Canadian cuisine

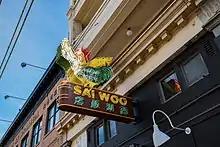
Sai Woo restaurant and heritage building in Vancouver Chinatown

Chinese immigration to Canada, beginning predominantly in the 1850s, saw to the local modification of dishes imported from Qing China. Much of what are considered to be "Chinese dishes" in Canada are largely Canadian or North American inventions, with Chinese restaurants having tailored their traditional cuisine to local tastes, local ingredients, and a largely non-Chinese clientele. This "Canadian Chinese cuisine" is widespread across the country, with great variation from place to place. Examples of such variation are seen in unique regional dishes, including Calgary ginger beef, Montreal peanut-butter dumplings, Newfoundland chow mein, and Thunder Bay "bon bons".